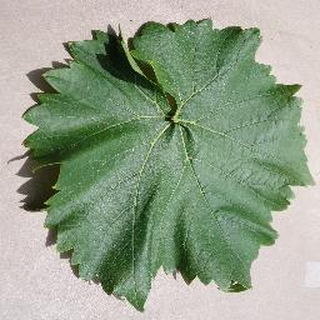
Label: healthy_grape